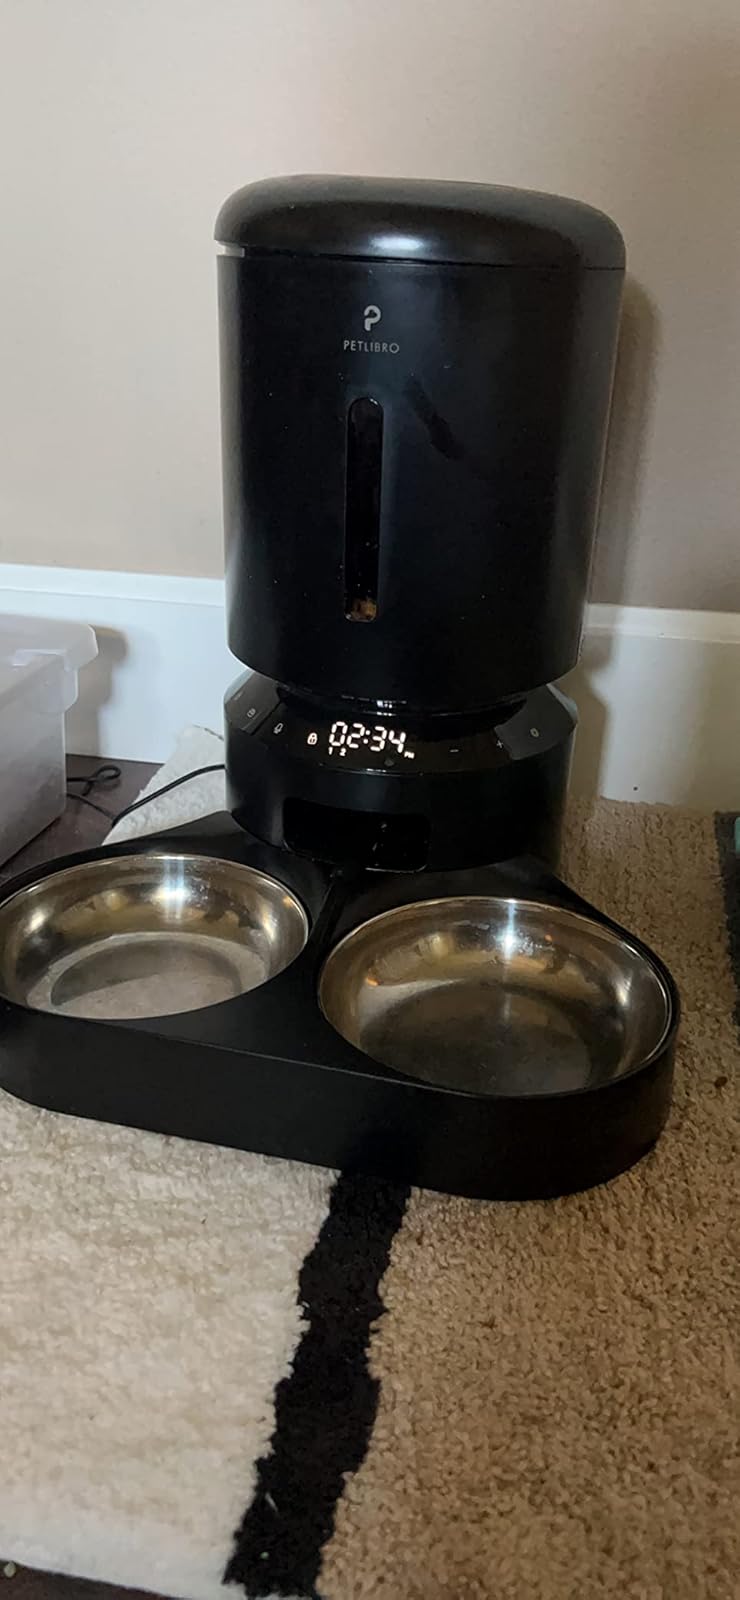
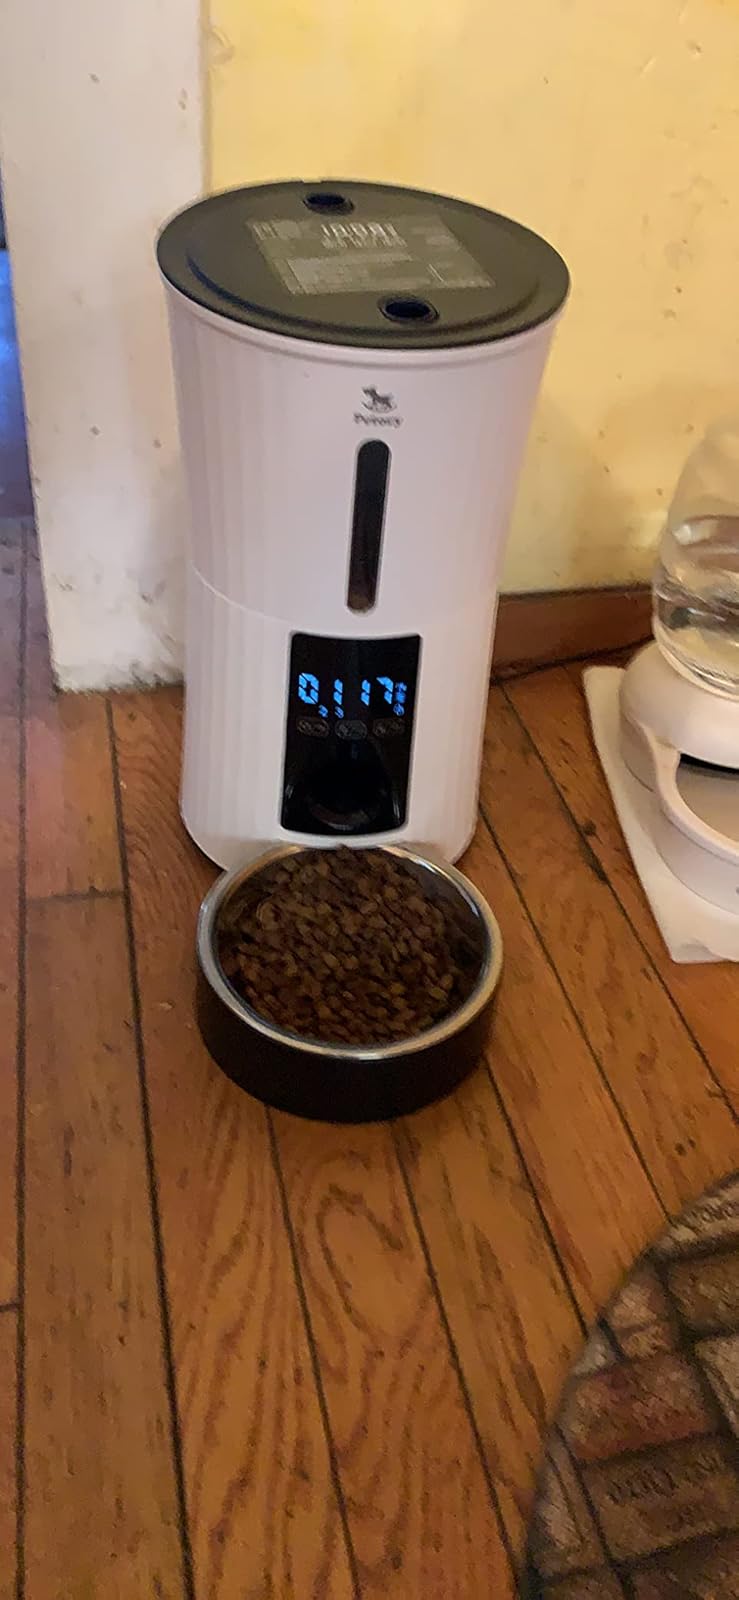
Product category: items_feeder
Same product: no